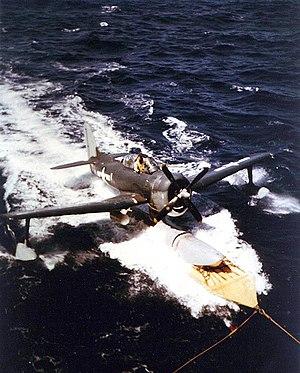
Le Curtiss SC Seahawk était un hydravion de reconnaissance conçu par la Curtiss Aeroplane and Motor Company pour l'United States Navy. Les Curtiss SO3C Seamew et Vought OS2U Kingfisher alors utilisés par l'US Navy furent conçus en 1937 et en 1942, avaient besoin d'être remplacés.